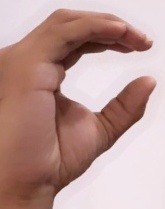
ASL sign: C